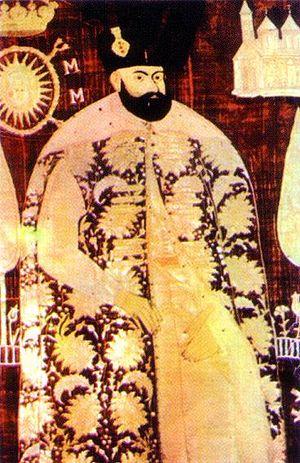
Ieremia Movilă fut prince de Moldavie de 1595 à 1600 et de 1600 à 1606. La monarchie était élective dans les principautés roumaines de Moldavie et de Valachie, comme en Transylvanie et en Pologne voisines : le prince était élu par les boyards : pour être nommé, régner et se maintenir, il s'appuyait sur les partis de boyards et fréquemment sur les puissances voisines, habsbourgeoise, polonaise, russe et surtout ottomane, car jusqu'en 1859 les deux principautés étaient vassales de la « Sublime Porte » ottomane dont elles étaient tributaires.